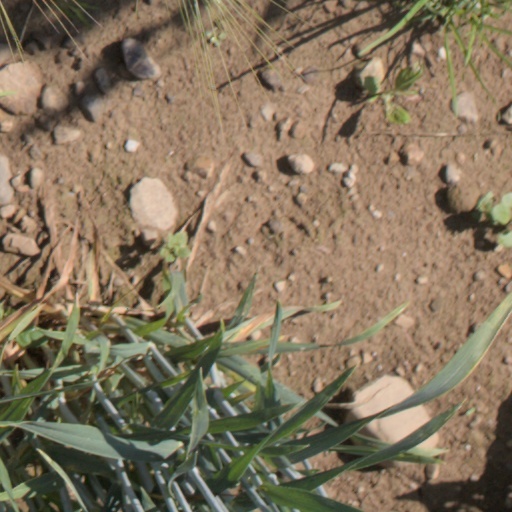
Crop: wheat